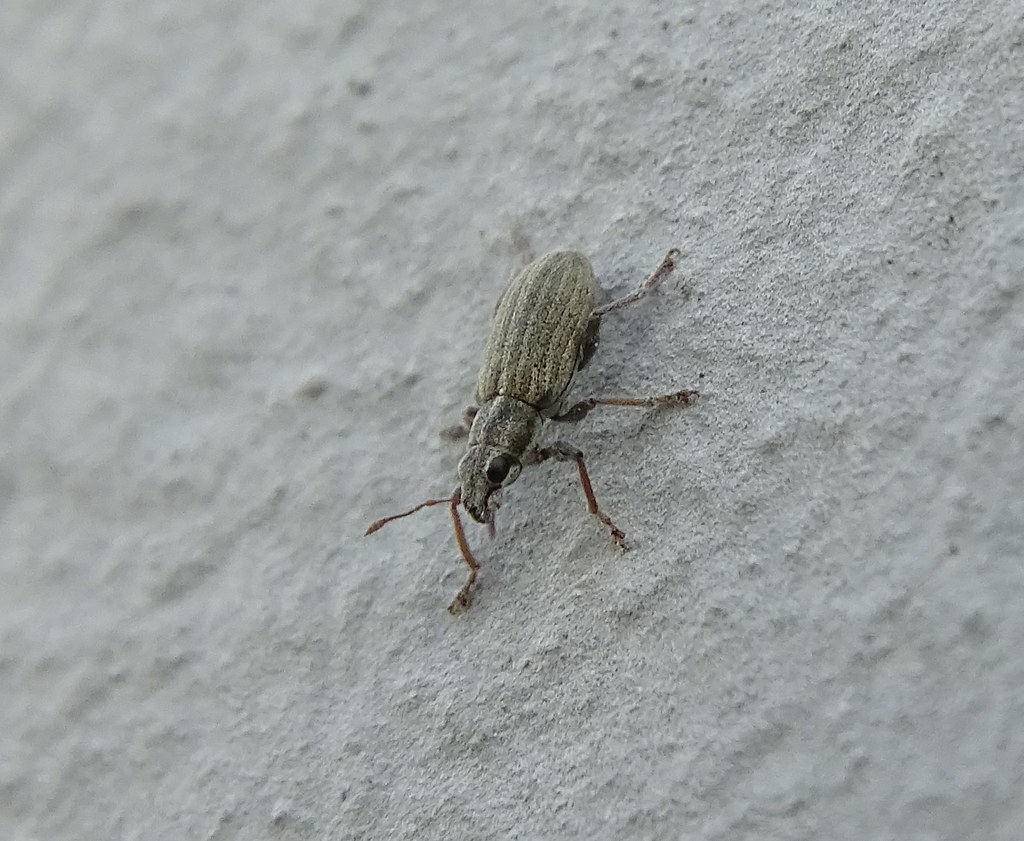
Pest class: pea_leaf_weevil